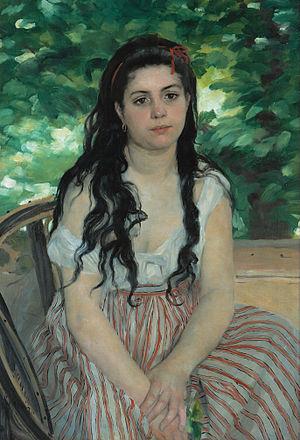
"Le décolleté est une encolure très large de certains vêtements, qui laisse dénudée une partie de la gorge et des épaules à partir de celle-ci, ainsi que du haut de la poitrine, de manière plus ou moins prononcée. Le haut du dos peut aussi être révélé. Les décolletés sont courants sur les robes, notamment les tenues de soirée, et se présentent également sur d'autres types de vêtements. Le décolleté désigne également la partie du corps ainsi montrée ; il est ainsi courant de parler d'un ""beau décolleté"".